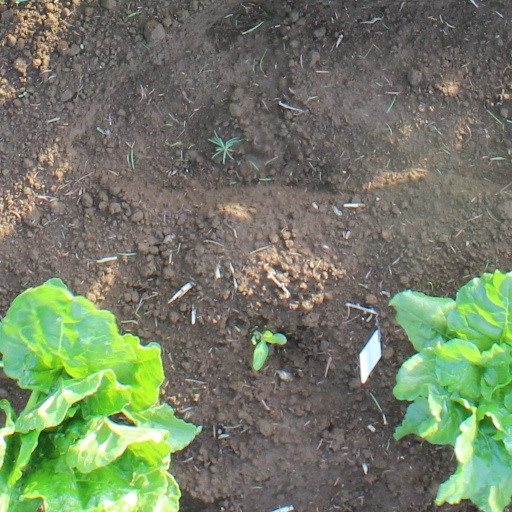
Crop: sugar beet